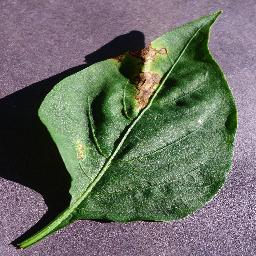
Label: Pepper,_bell___Bacterial_spot